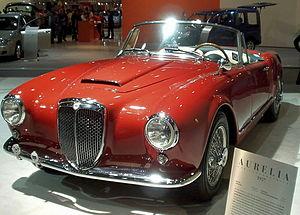
La Lancia Aurelia est une automobile du constructeur automobile italien Lancia. Modèle haut de gamme, devenu automobile de collection mythique, construit entre 1950 et 1958 en plusieurs versions avec le premier moteur V6 de série du monde, elle remporte avec un succès dominant de nombreuses courses et rallyes. Sa version Formule 1 Lancia D50, est championne du monde de Formule 1 1956 avec la Scuderia Ferrari et Juan Manuel Fangio. Son nom est inspiré de la Via Aurelia, voie romaine entre Rome et la Côte d'Azur en France